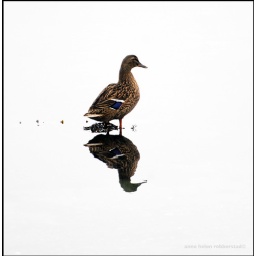
bird in black 5